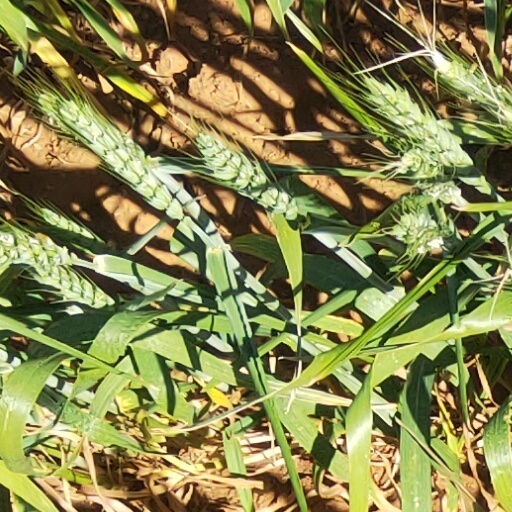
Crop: wheat